European mouflon

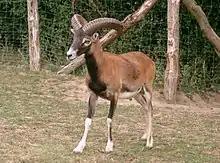
A young ram

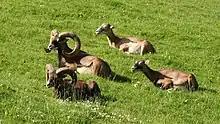
Two rams and two ewes

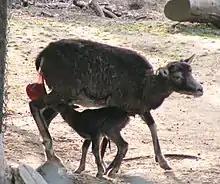
Female mouflon with young immediately after birth

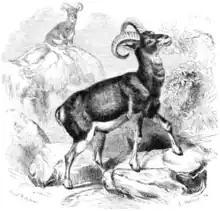
Mouflon from Brehms Tierleben

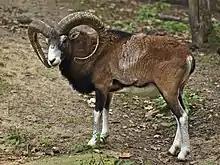
Mouflon ram

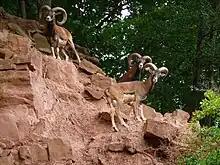
Mouflon rams in the Eifel Park, Gondorf

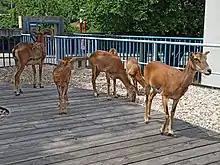
Few of the mouflon living at Thomayer Hospital in Prague

The European mouflon is a feral subspecies of the primitive domestic sheep. It is found in Europe and western Asia. It is originally from western Asia.